Eddie Irvine

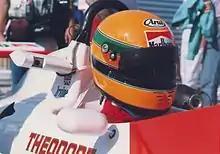
Eddie Irvine at the 1989 Macau Grand Prix. His helmet design was based on that of Ayrton Senna.

Irvine began to compete with racing cars in 1983. He was initially interested in motorcycle racing, but his parents thought the sport too dangerous and was encouraged by his father to race in Formula Ford. Irvine worked unpaid in his father's scrapyard, in return for which, his father funded his racing hobby. He won his first race at Brands Hatch in 1984, and an award for best driver. In 1987 he joined the Van Diemen team and won the Esso Formula Ford series, the RAC Formula Ford series, and the Formula Ford Festival.